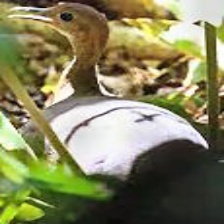
Species: GREAT TINAMOU
Scientific name: TINAMUS MAJOR